Deity yoga

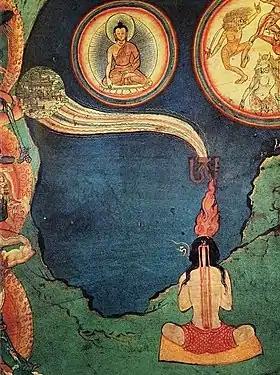
A section of the Northern wall mural at the Lukhang Temple depicting "tummo", the three channels ("nadis") and "phowa"

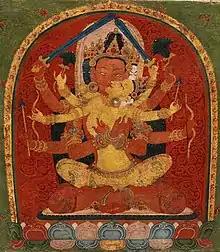
Mañjuvajra and consort, central deities of the Guhyasamaja cycle

The completion stage ("rdzogs rim," also "perfection" or "fulfillment" stage), also known as "the yoga of the natural state," is the second stage of Unsurpassed Yoga Tantra. According to Kongtrül the Sanskrit equivalent to "rdzogs" is "niṣpanna", "meaning the ultimately true, or the natural state. 'Completion' therefore denotes what is ultimately true, the natural state, or the nature of things."